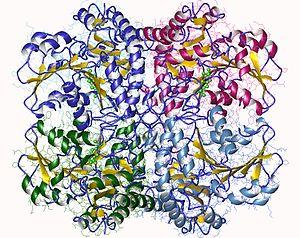
La cystathionine gamma-lyase est une enzyme permettant de cliver la cystathionine en cystéine et en acide alpha-cétobutyrique. Son gène, CTH, est situé sur le chromosome 1 humain.